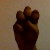
The image shows a hand gesture representing the letter 'E' in Indian Sign Language.